Fort of Nossa Senhora das Mercês de Catalazete

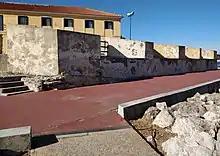
The fort today

The fort was deactivated in the middle of the 19th century, when it was inhabited by a single veteran soldier. In 1888 the premises were leased for nine years to a private individual who converted the fort into his residence. He was evicted in 1897 for having failed to pay the rent and a new tenant identified. During the Estado Novo dictatorship (1926-68) the Fort of Catalazete was used by the families of military officials. It was considerably damaged by waves during a strong cyclone-like windstorm that had a direct hit on Lisbon on February 15-16, 1941. Repairs were carried out in 1942 as part of the landscaping for the new Lisbon to Cascais road, known as the Marginal. Following considerable dispute about its use in the 1950s, it became a holiday camp in 1959 for the Mocidade Portuguesa, a government-established youth group, which converted it to use as a youth hostel in 1962. Since 1977, it has been occupied by the Portuguese Association of Youth Hostels.